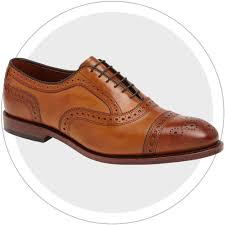
Label: Brogue